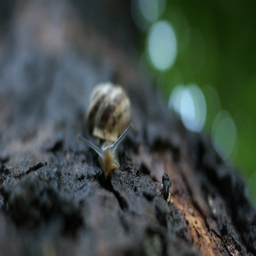
large snail crawling on the bark of a tree trunk